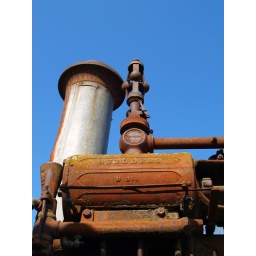
Details on a rusty old steam tractor seen against a clear blue sky in Lewiston, Idaho